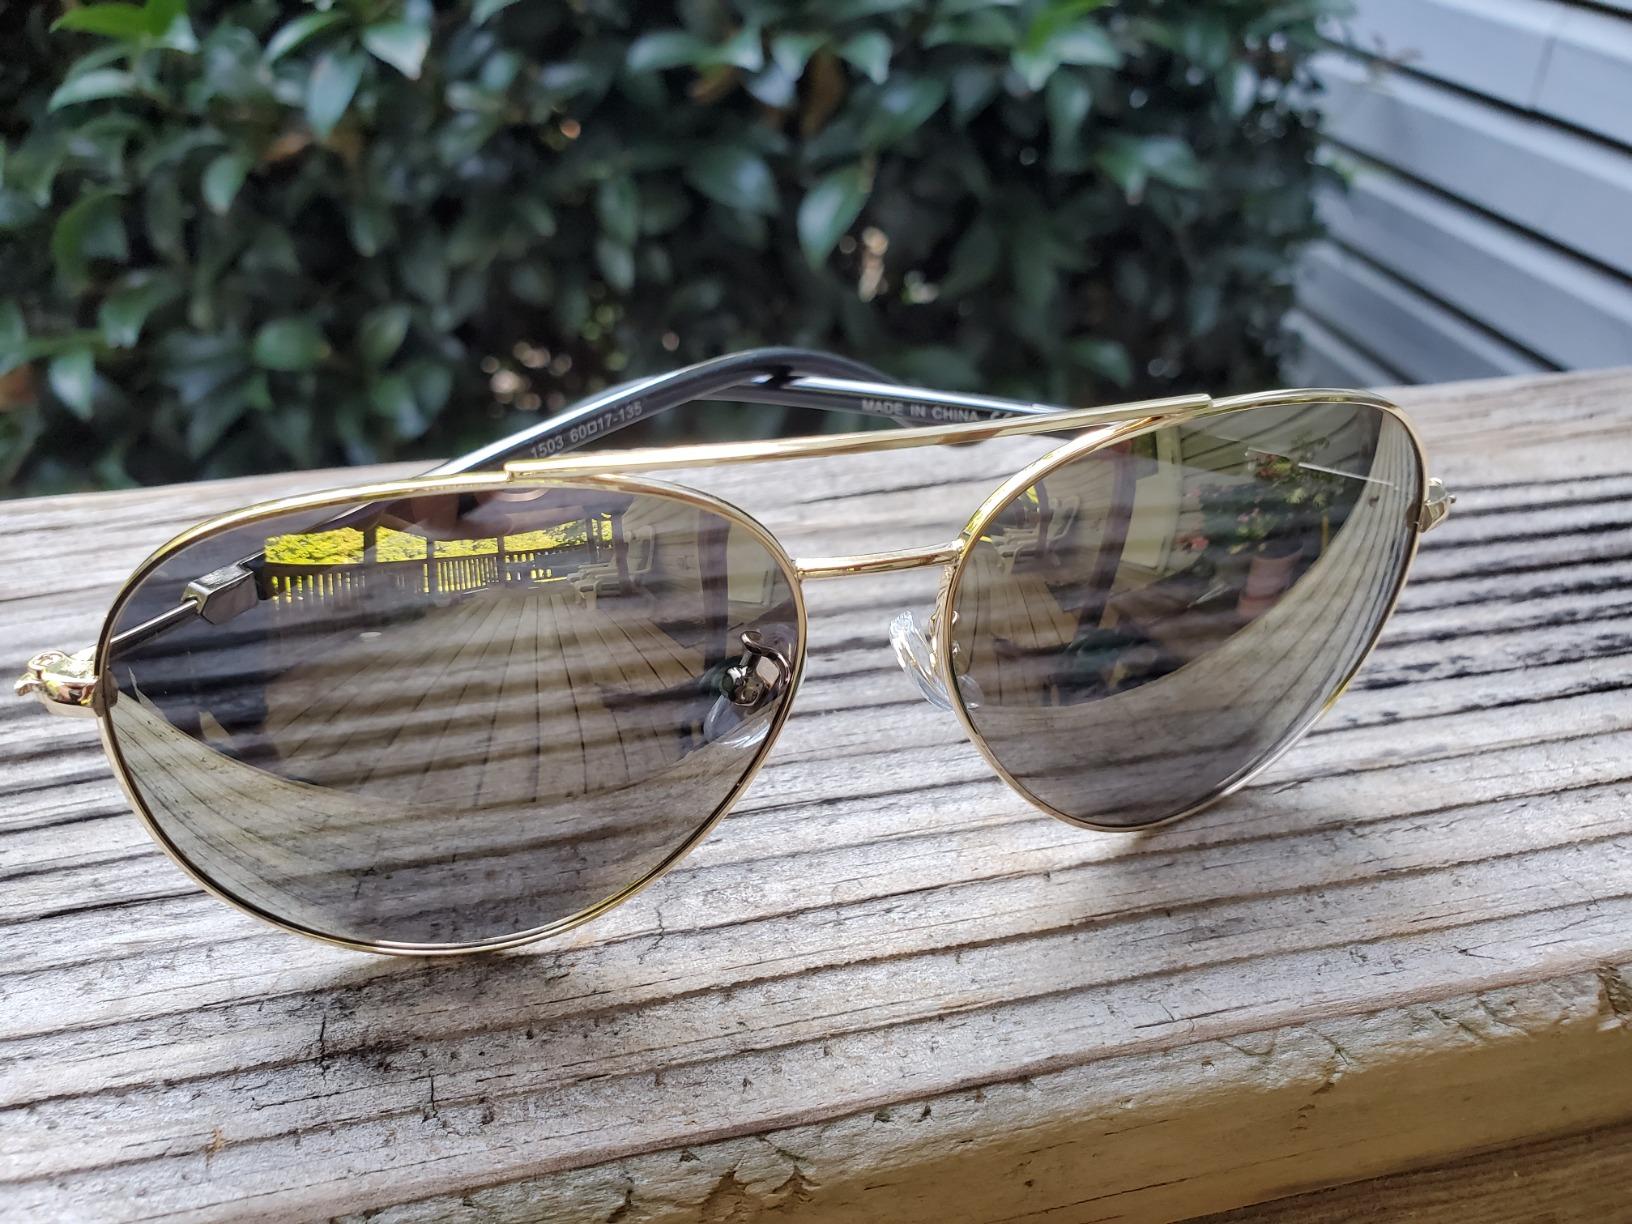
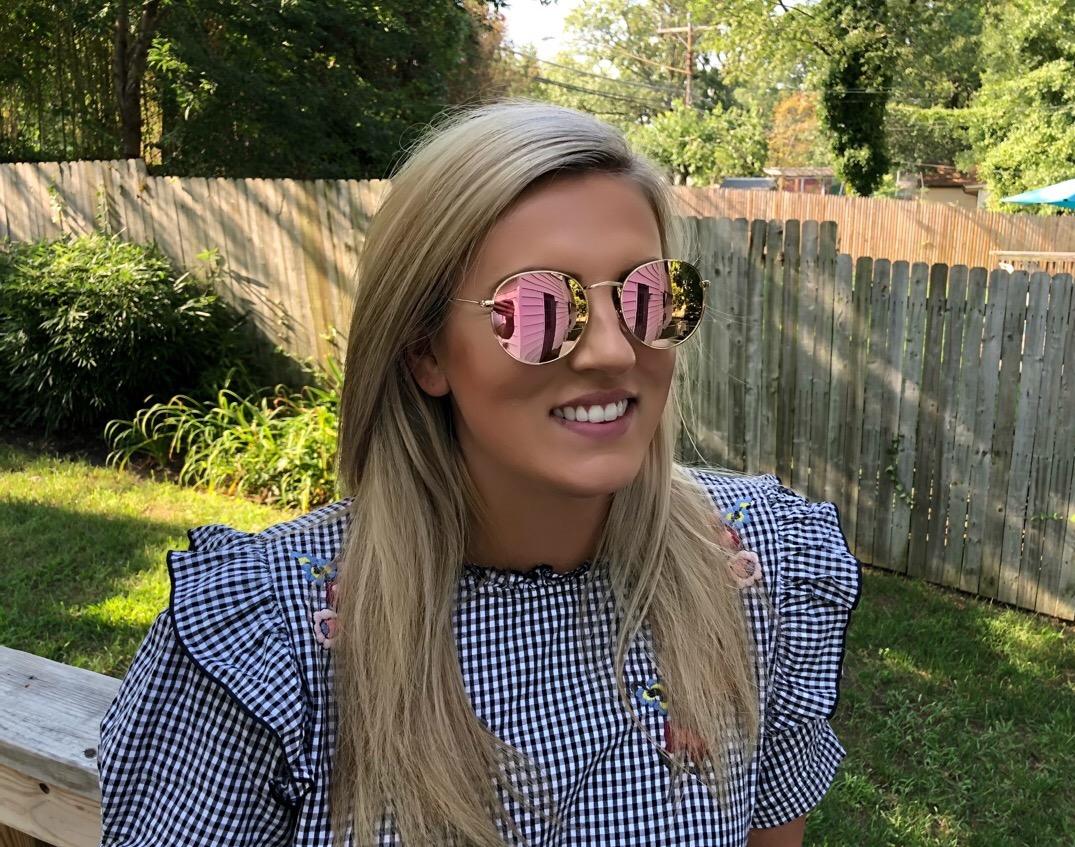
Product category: accessories_sunglasses
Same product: no